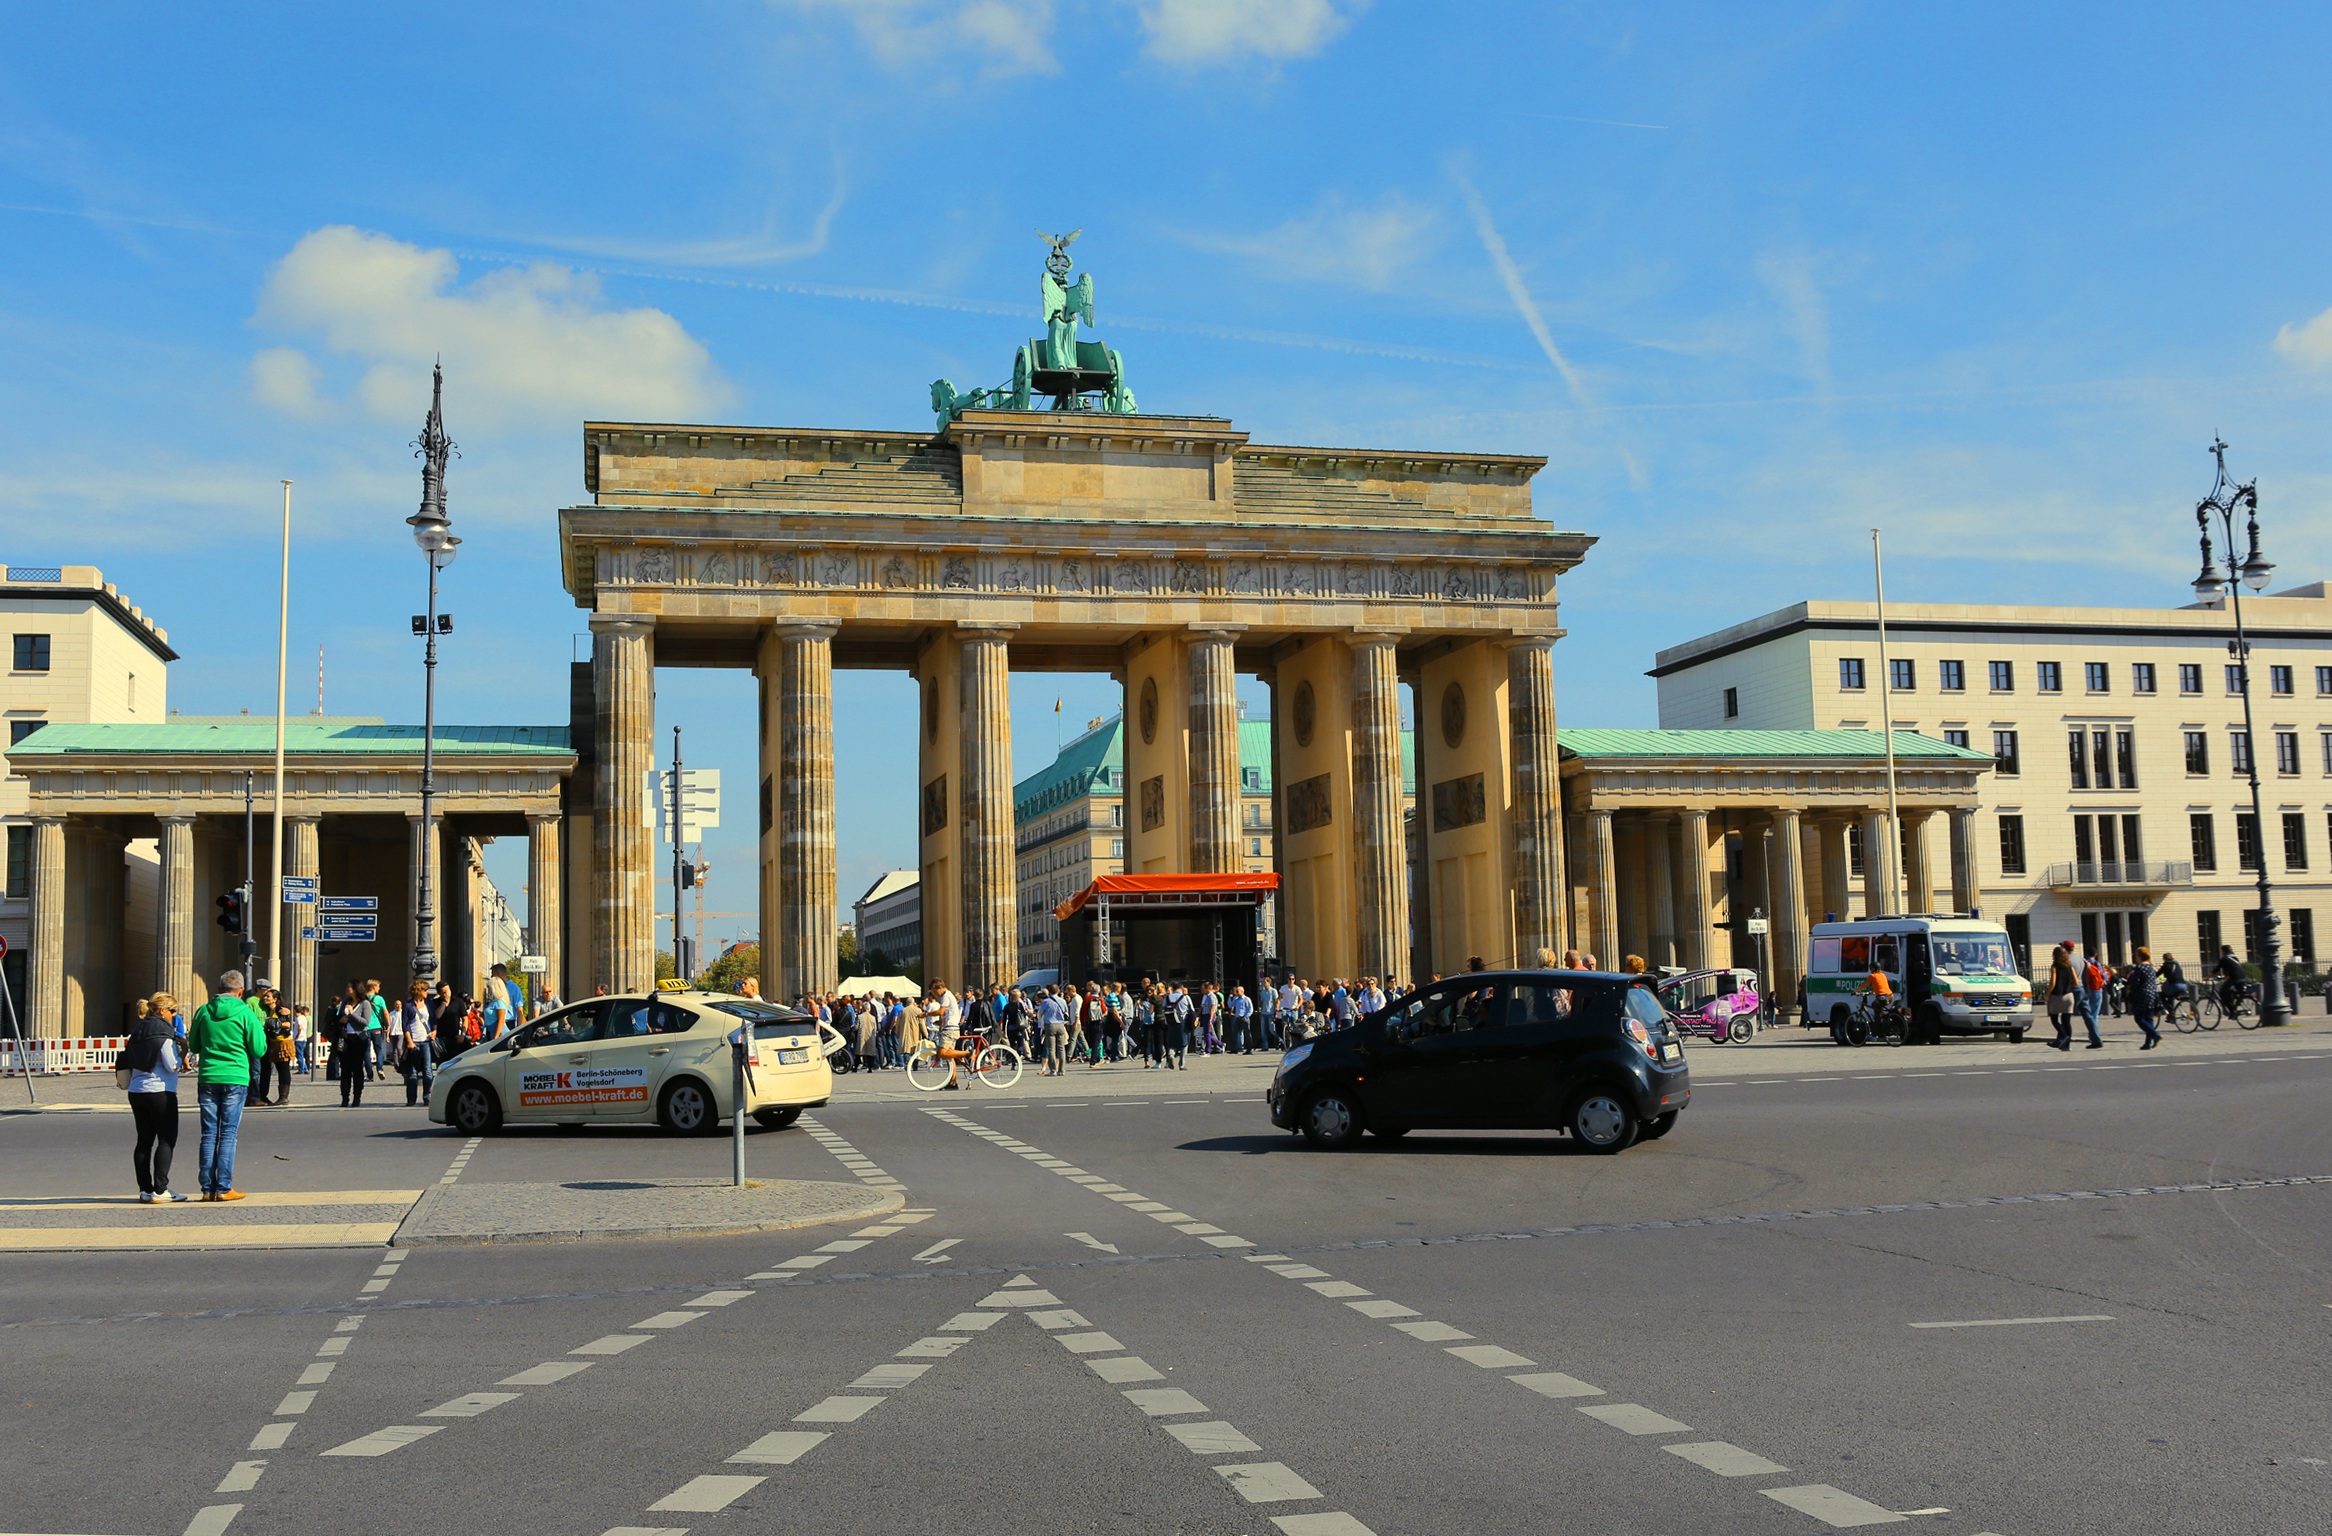
architecture, town, palace, city, downtown, plaza, landmark, tourism, berlin, town square, brandenburg gate, quadriga, human settlement